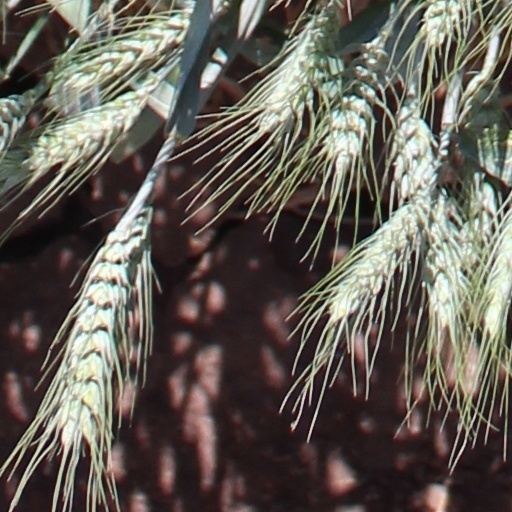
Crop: wheat